Ernie Pyle

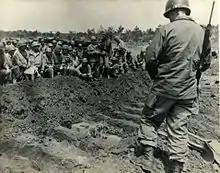
Ernie Pyle funeral

Pyle reluctantly headed for the Pacific theater in January 1945 for what became his final writing assignment. While covering the U.S. Navy and Marine forces in the Pacific, Pyle challenged the Navy's policy forbidding the use of the names of sailors in reporting the war. He won a partial but unsatisfying victory when the ban was lifted exclusively for him. Pyle travelled on board the aircraft carrier . He thought the naval crew had an easier life than the infantry in Europe, and wrote several unflattering portraits of the Navy. In response, fellow correspondents, newspaper editorialists and G.I.s criticized Pyle (who was a former member of the U.S. Naval Reserve) for his negative coverage of the Navy in his columns and for underestimating the difficulties of naval warfare in the Pacific. Pyle conceded that his heart was with the servicemen in Europe, but he persevered. After traveling to Guam and resuming his writing, Pyle went on to report on naval action during the Battle of Okinawa, the largest amphibious assault in the Pacific theater during World War II.